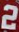
Number: 2